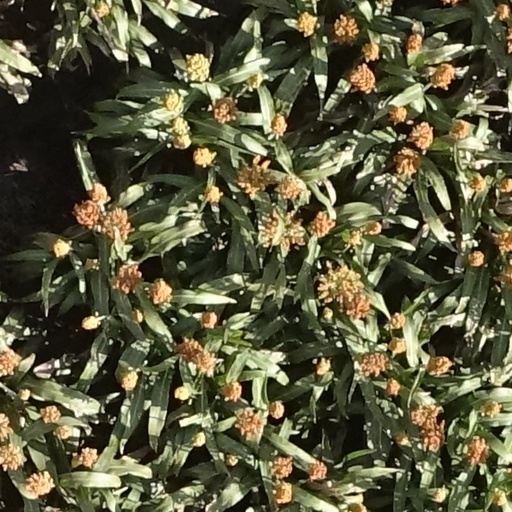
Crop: sorghum